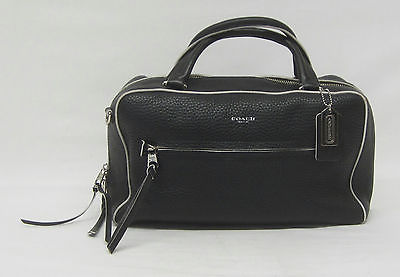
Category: toaster